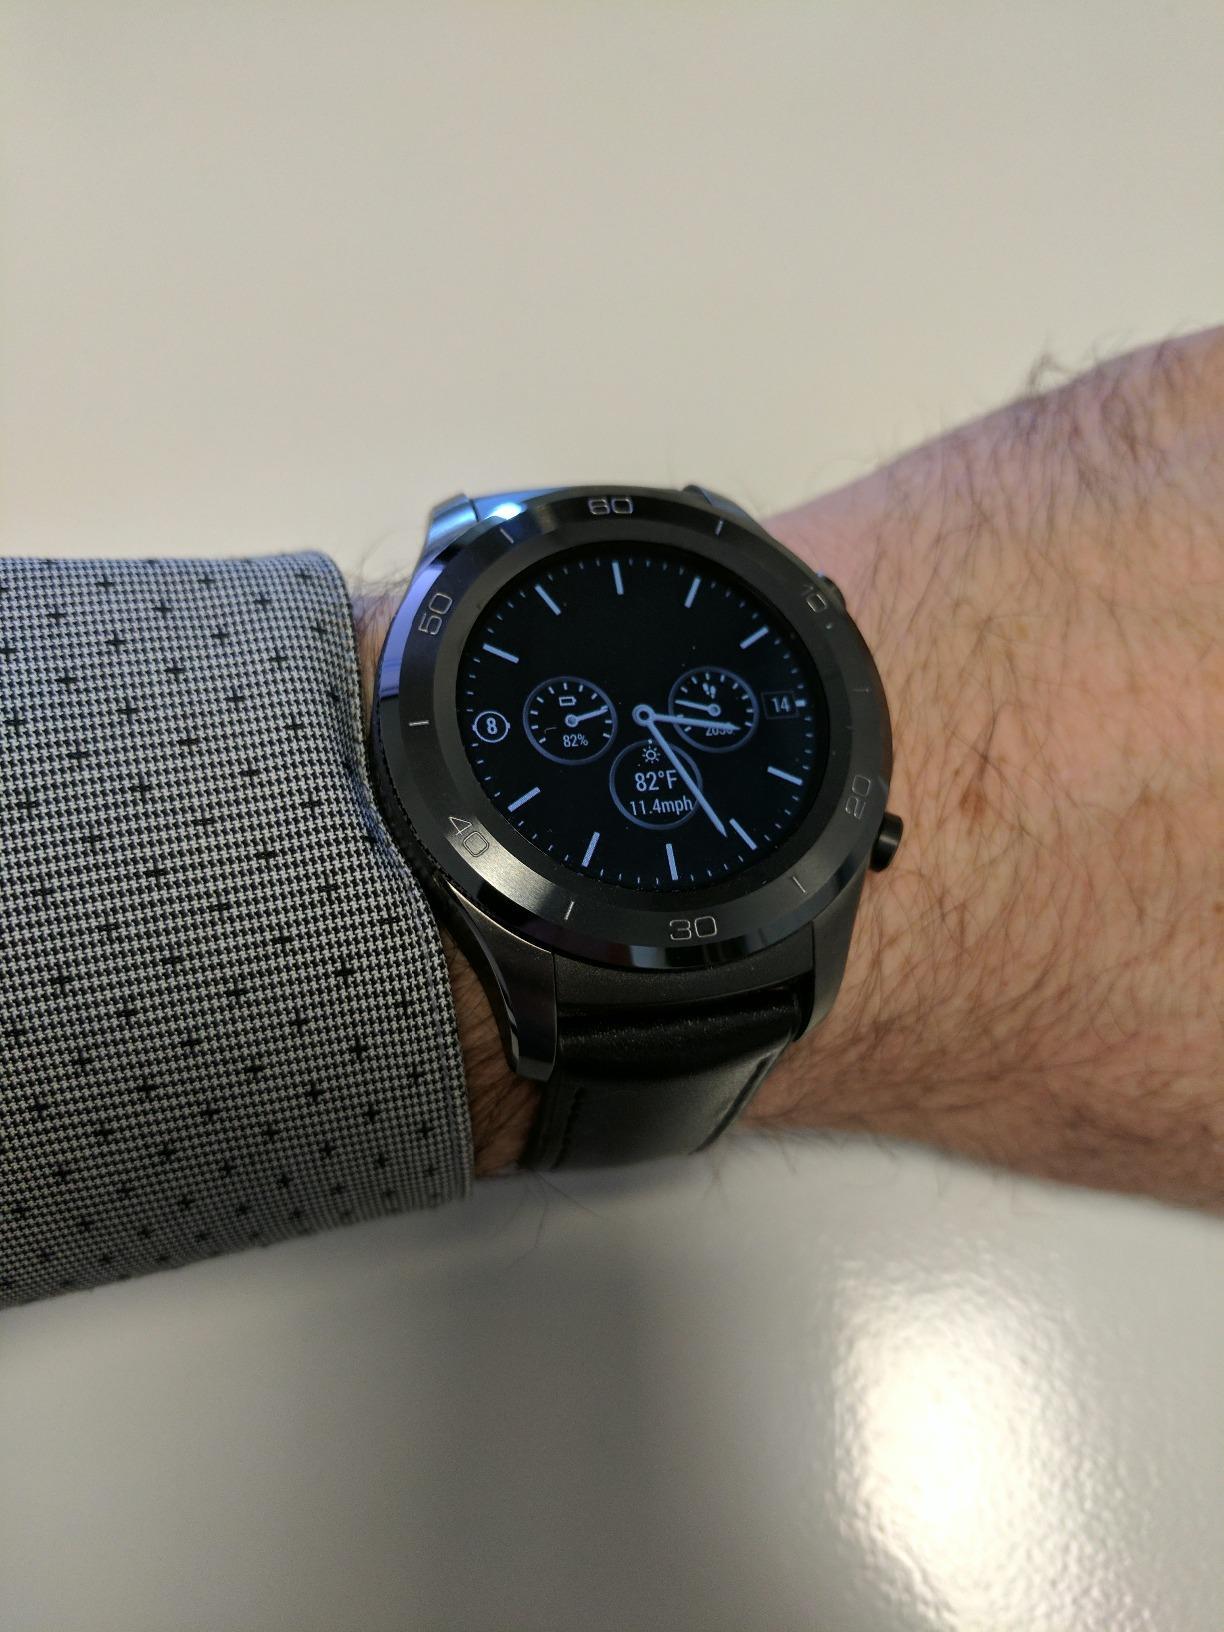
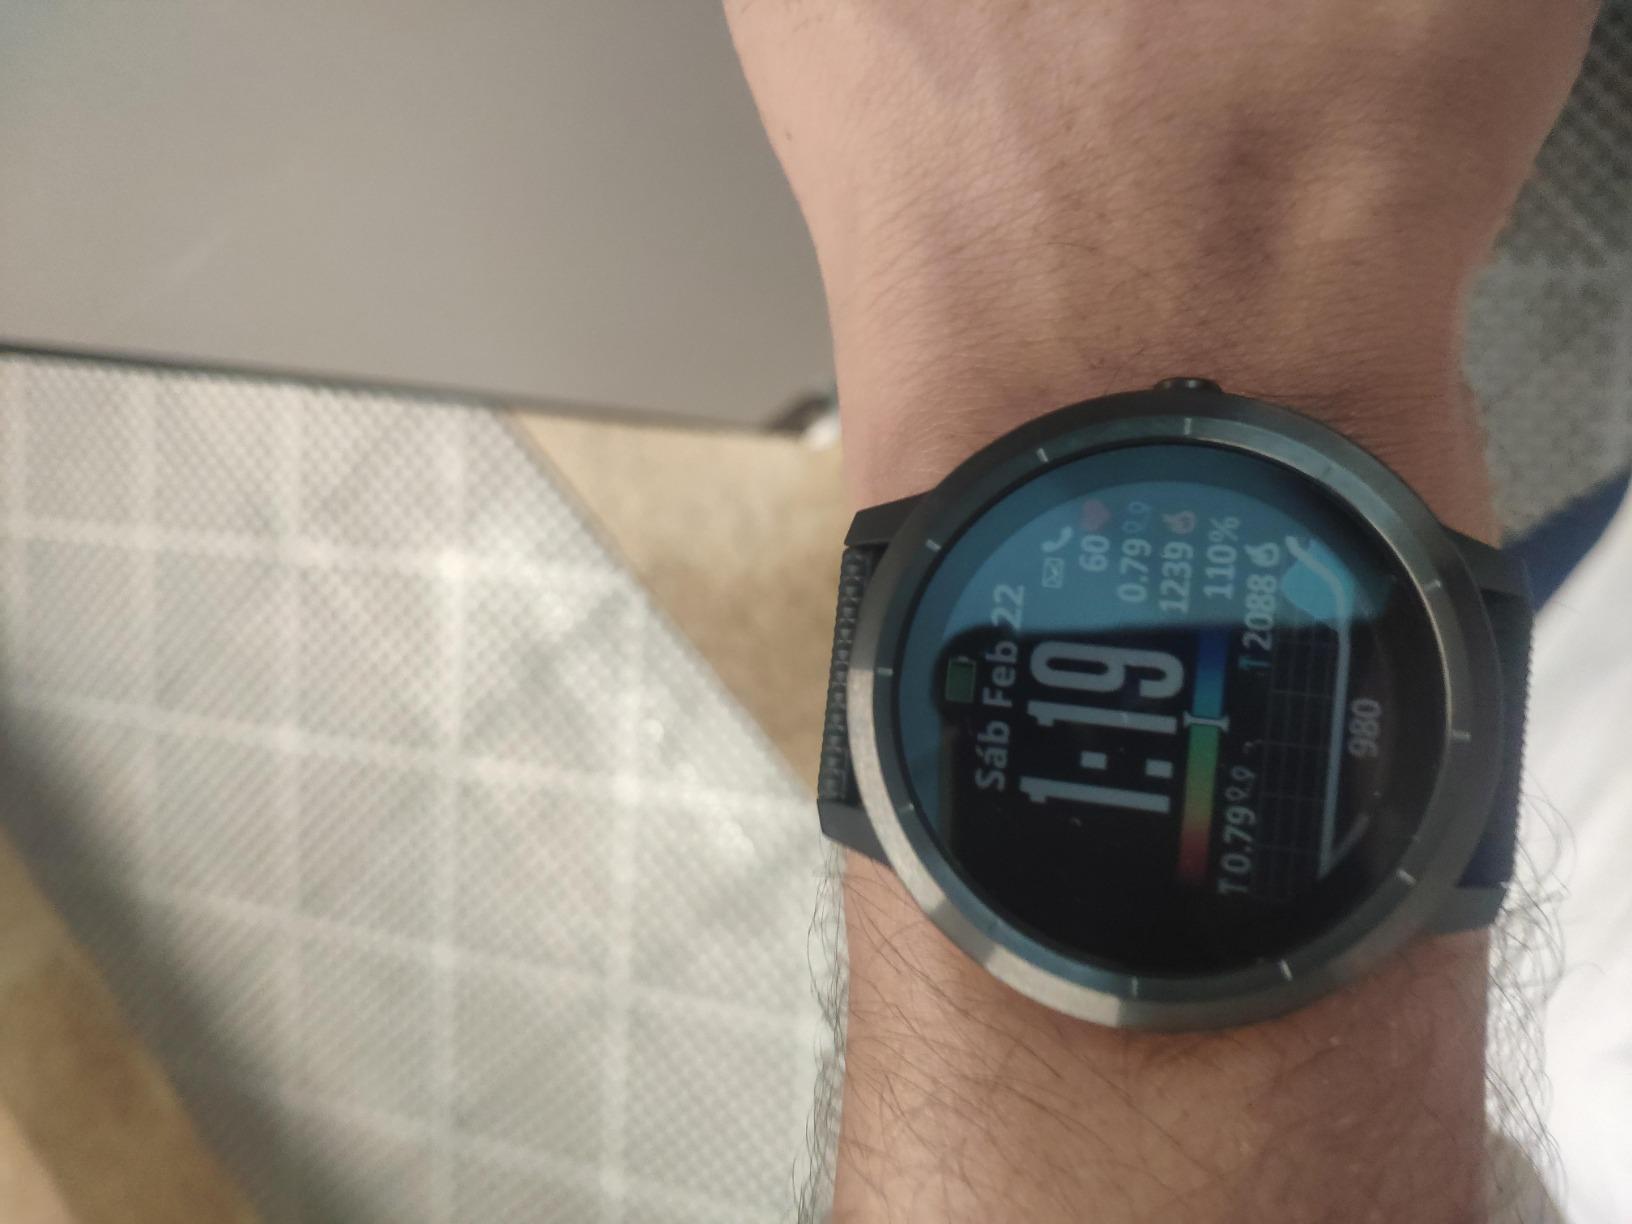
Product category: smartwatch
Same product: no